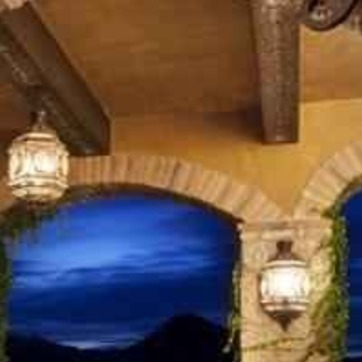
Material: brick